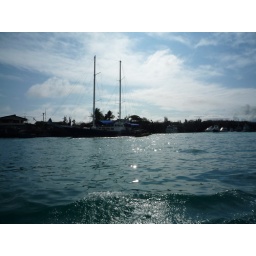
view from boat heading to into santa cruz (good to see after our engines had died out in ocean eeep)